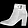
Label: Ankle boot